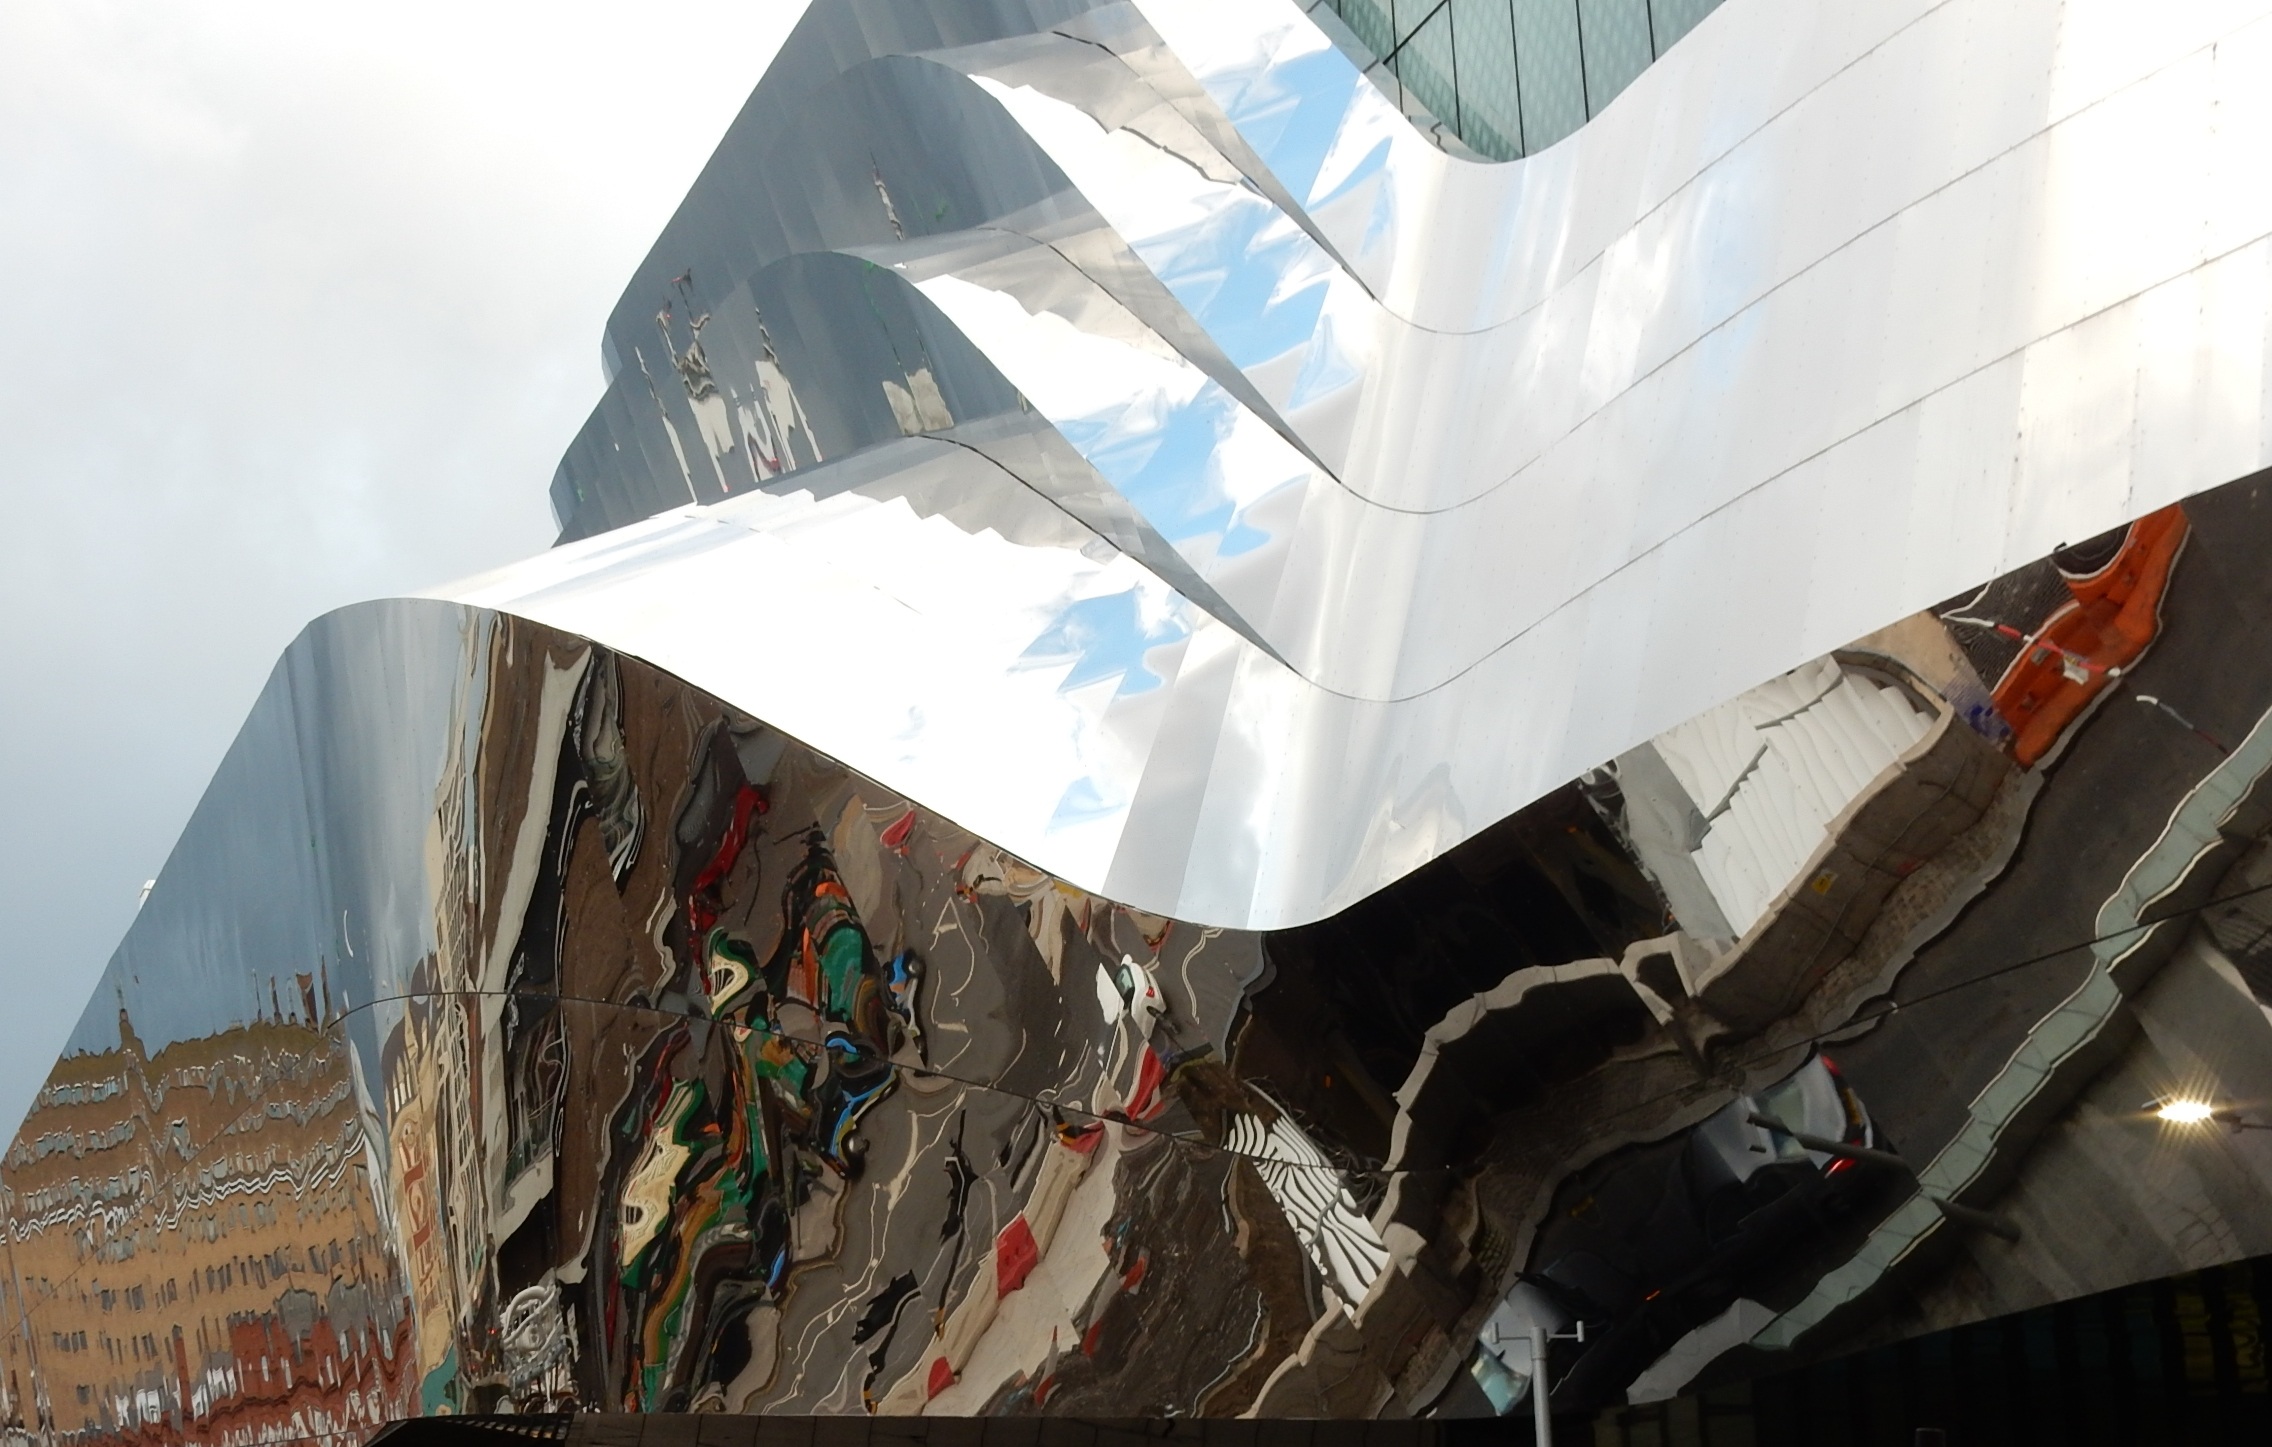
reflection, mirror, birmingham, shiny, screenshot, new street